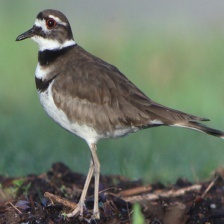
Species: KILLDEAR
Scientific name: CHARADRIUS VOCIFERUS